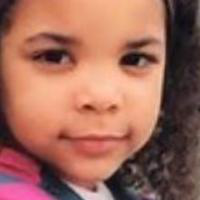
Age group: age 01-10